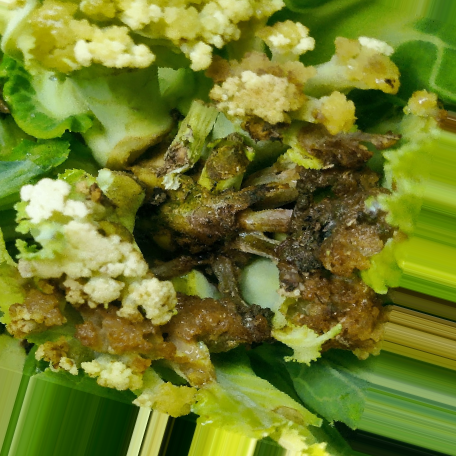
Label: Bacterial spot rot